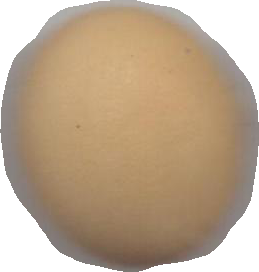
Variety: Dega